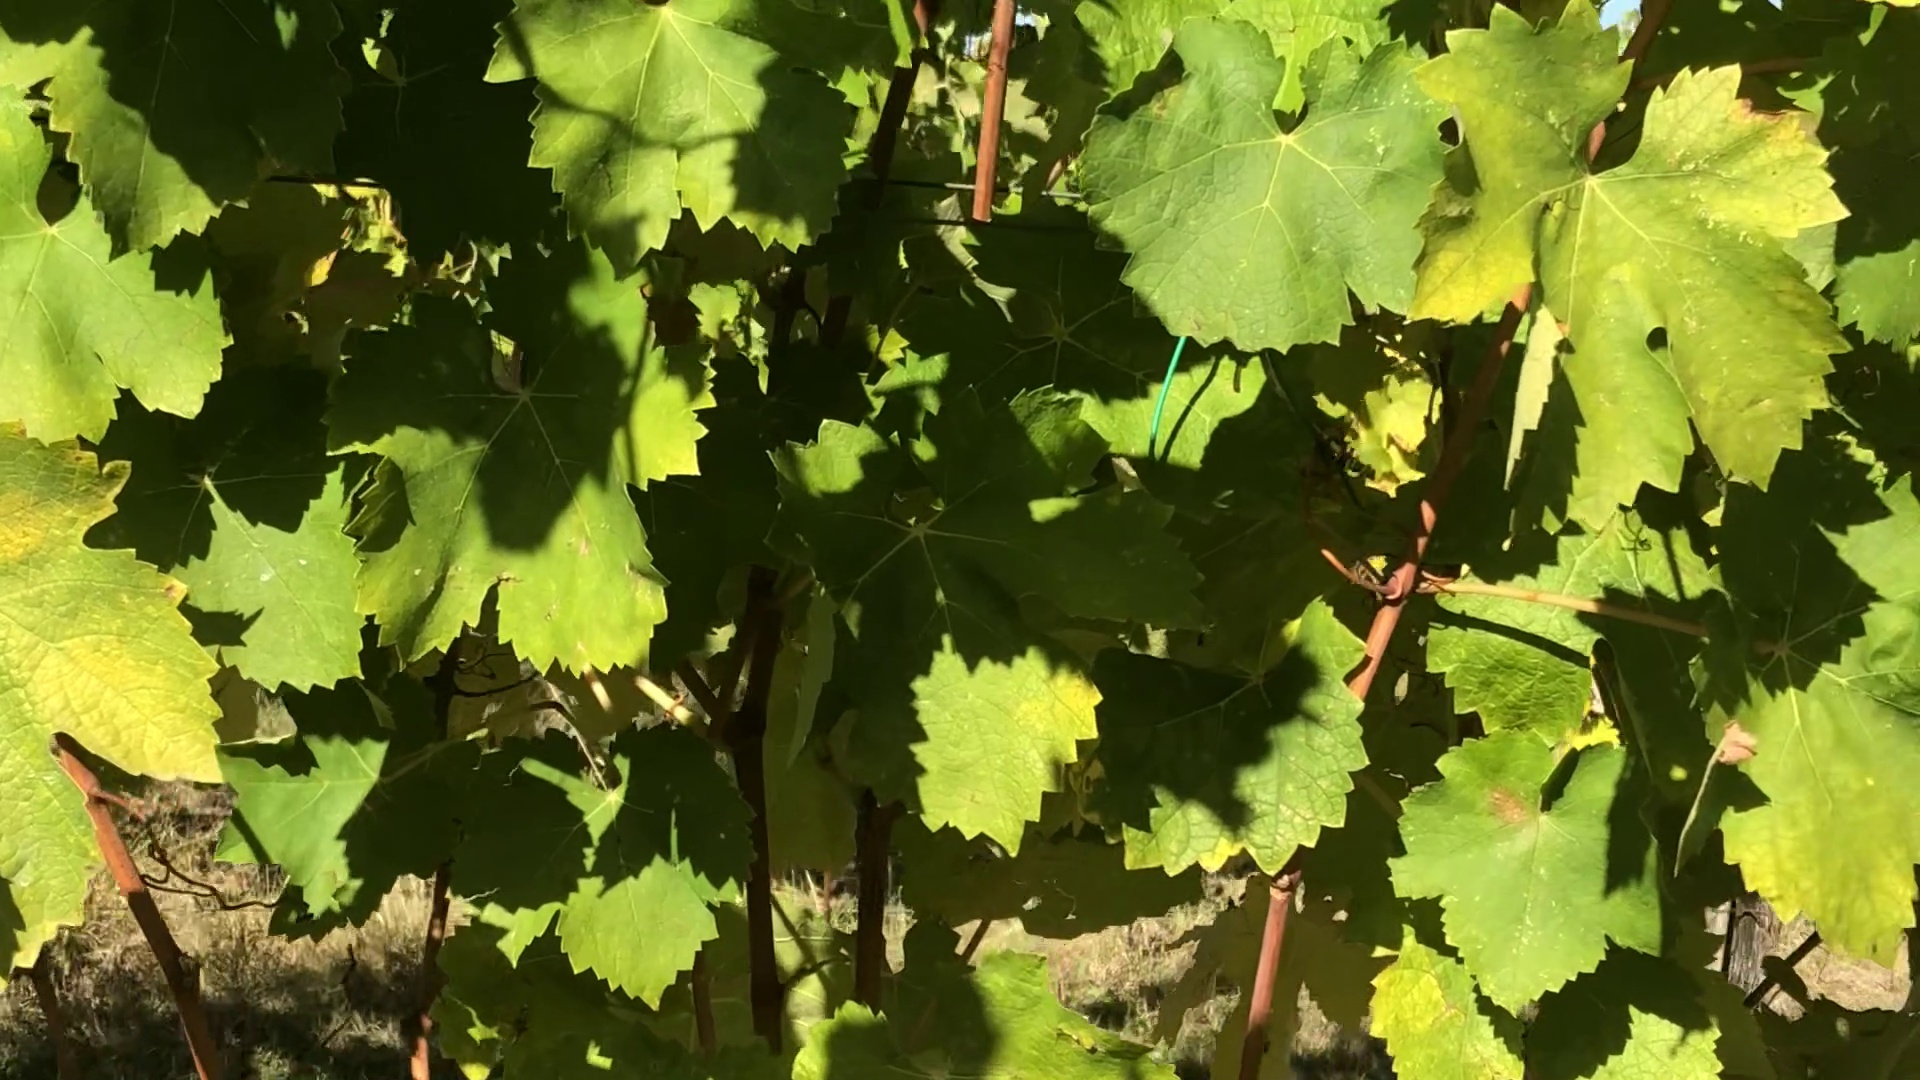
Label: healthy